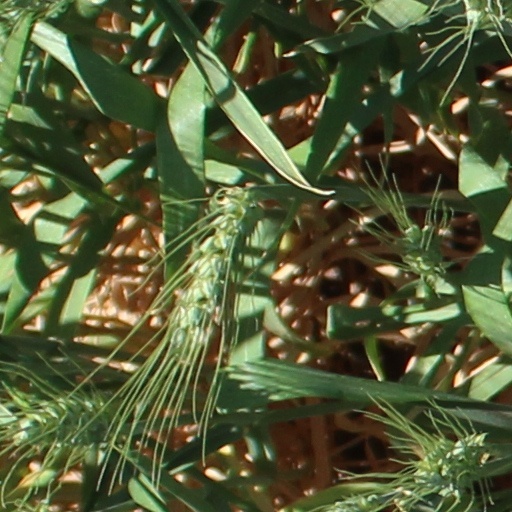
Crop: wheat